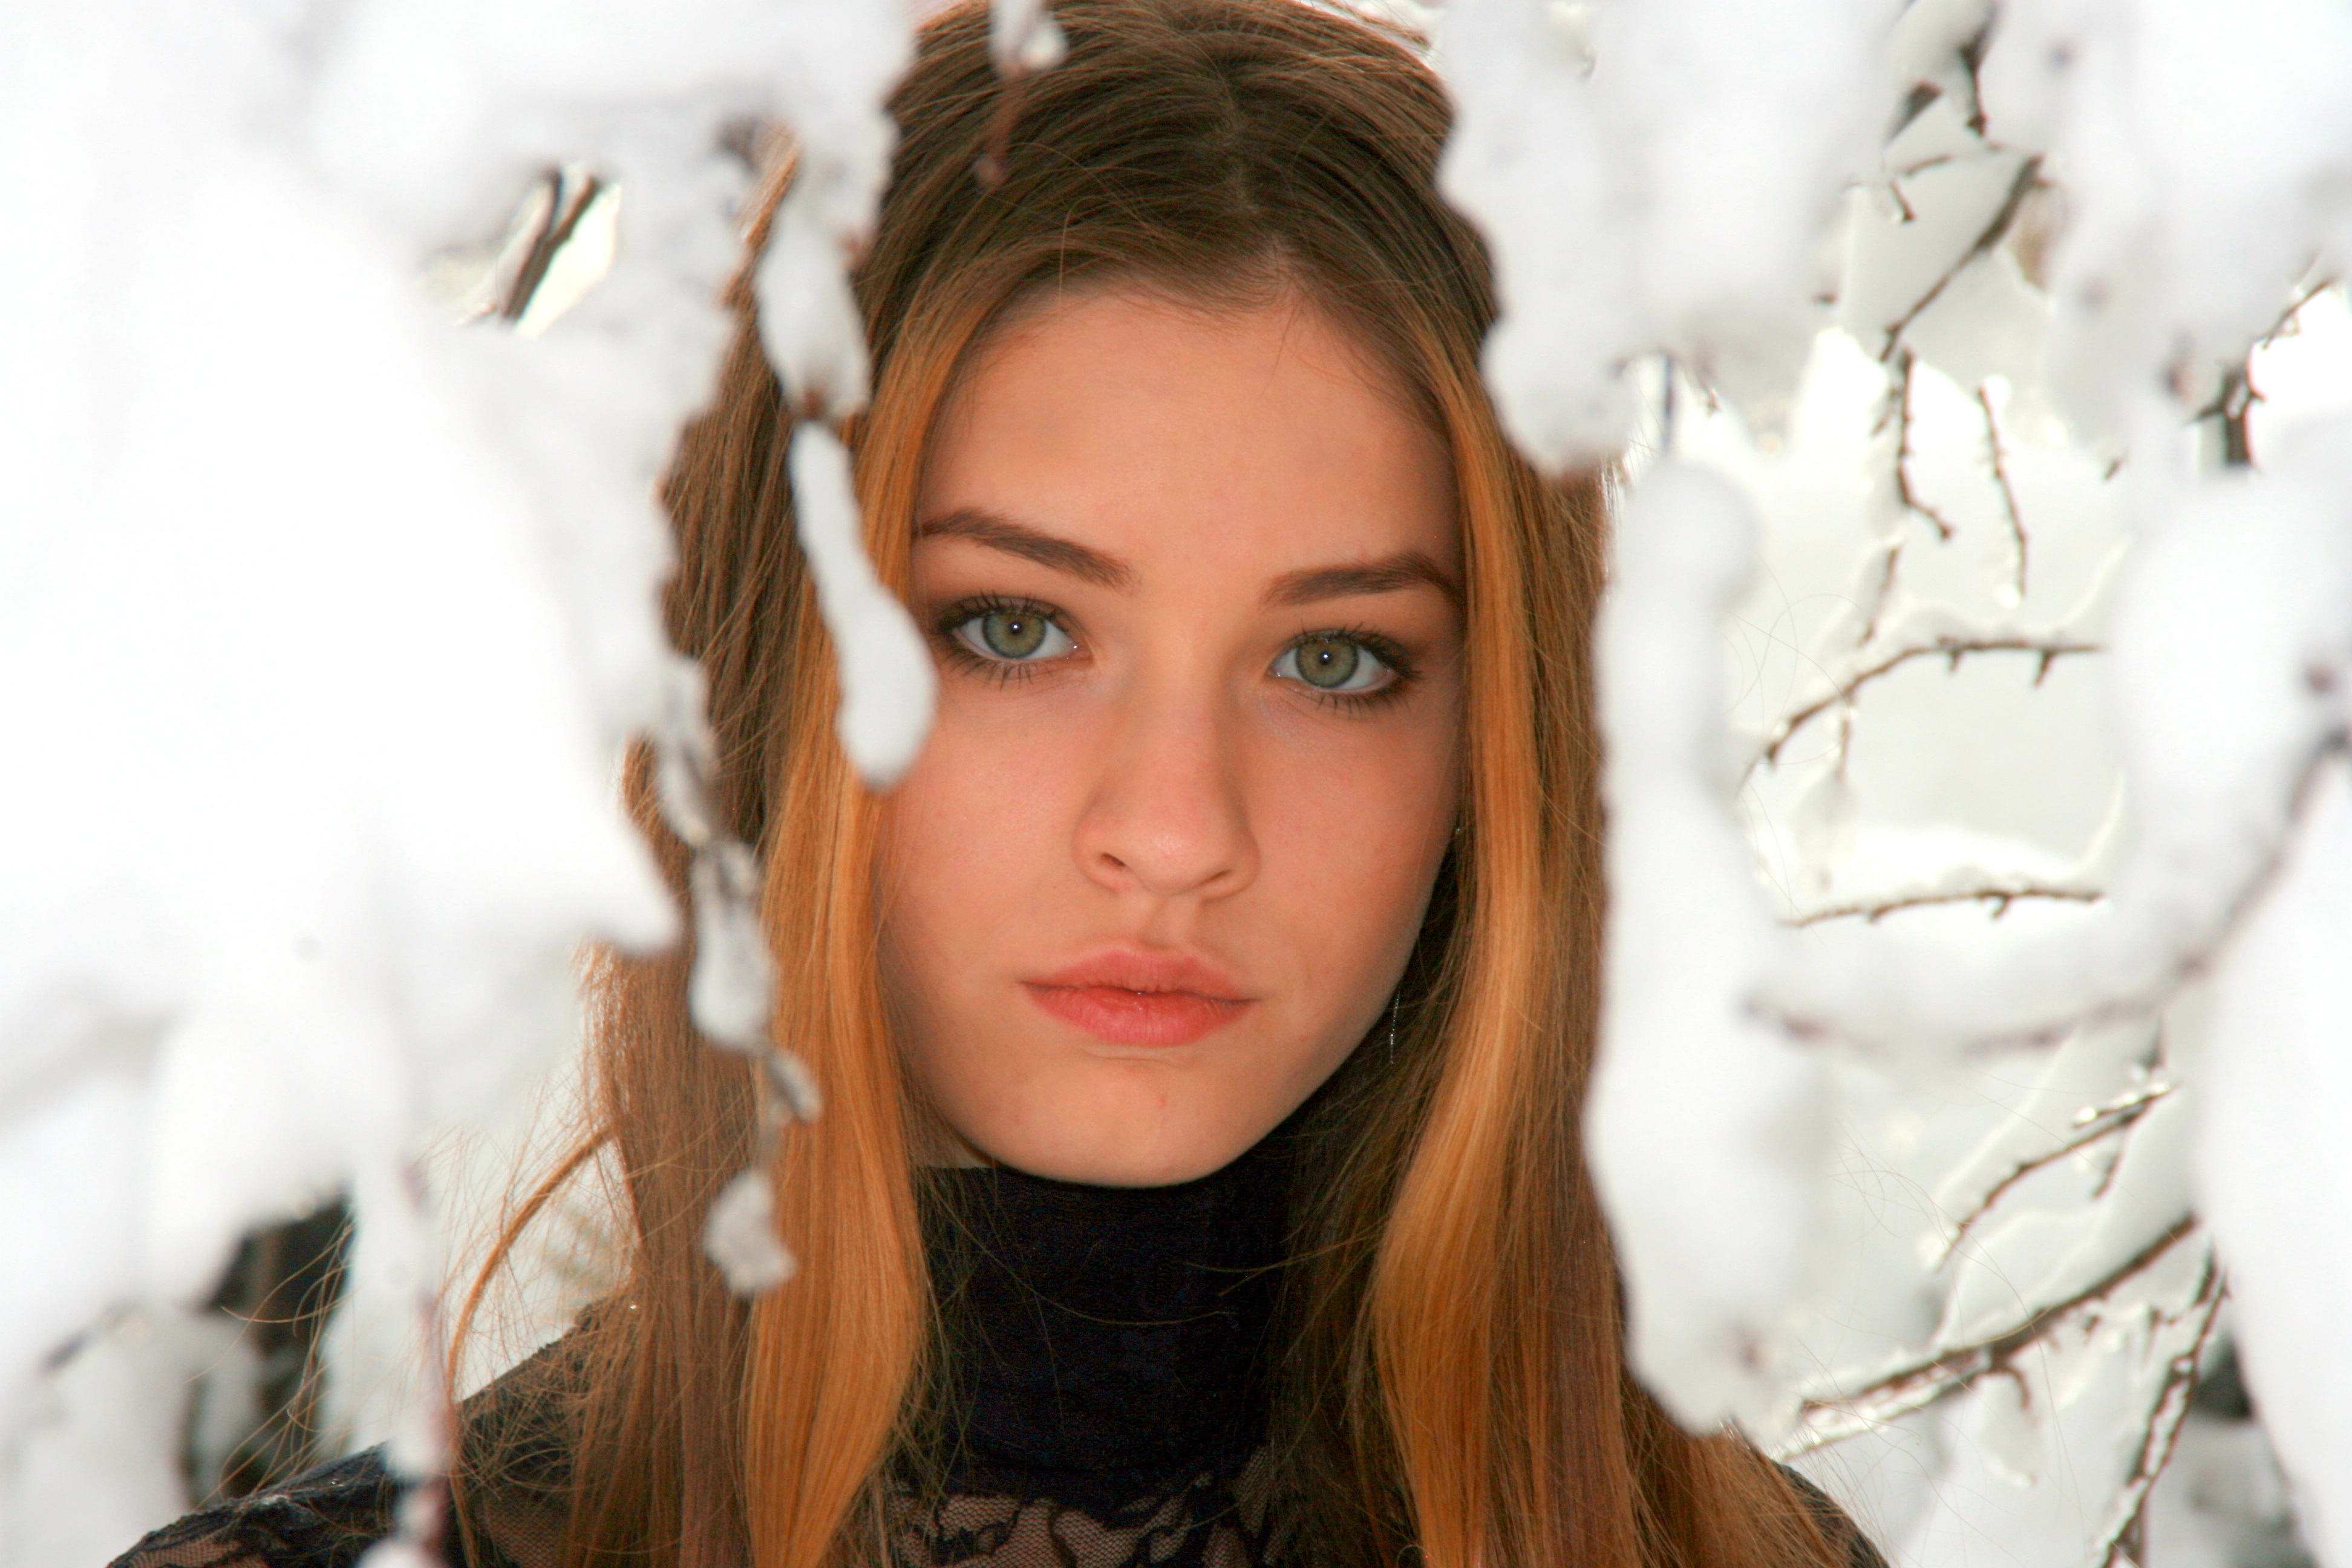
person, snow, winter, girl, woman, hair, photography, portrait, model, spring, fashion, lady, blonde, season, hairstyle, long hair, close up, face, dress, eye, head, photograph, skin, beauty, organ, photo shoot, green eyes, brown hair, portrait photography